Anna Bligh

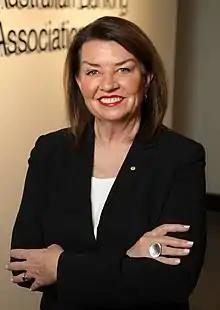
Bligh in 2020

Anna Maria Bligh (born 14 July 1960) is an Australian lobbyist and former politician who served as the 37th Premier of Queensland, in office from 2007 to 2012 as leader of the Queensland Labor Party. She was the first woman to hold either position. In 2017, she was appointed CEO of the Australian Banking Association.